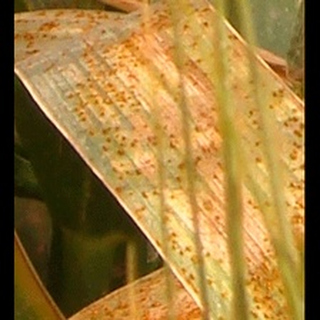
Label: wheat_brown_rust